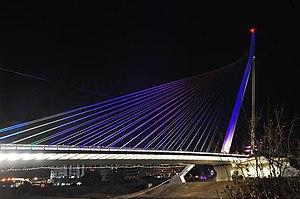
Cette liste de ponts d'Italie a pour vocation de présenter une liste de ponts remarquables d'Italie, tant par leurs caractéristiques dimensionnelles, que par leur intérêt architectural ou historique.
Le pont San Francesco di Paola, communément appelé pont de Calatrava, est un pont à haubans situé à Cosenza, en Italie. Il a été conçu par l'architecte espagnol naturalisé suisse Santiago Calatrava.